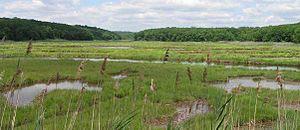
Un schorre ou pré-salé est une étendue naturelle plane à végétation basse située à proximité du bord de mer, inondée par les eaux salées uniquement lors des hautes marées. Il correspond à la partie de l'estran qui va de la partie supérieure de l'étage médiolittoral à la partie inférieure de l'étage supralittoral et forme ainsi la frange haute des marais maritimes. Les schorres se développent en amont de la zone de vasière littorale qui reste généralement nue en région tempérée ou qui est colonisée par des palétuviers en région tropicale.